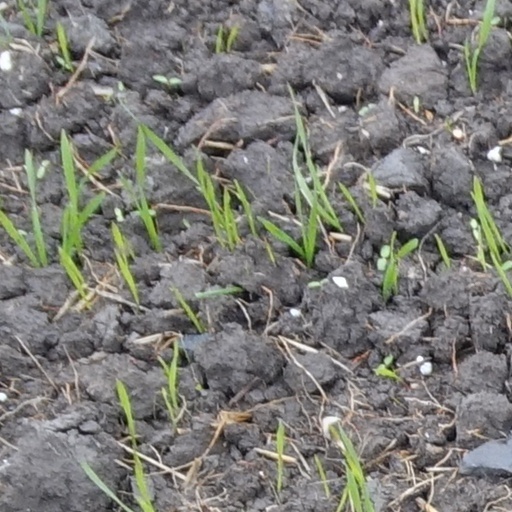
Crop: wheat